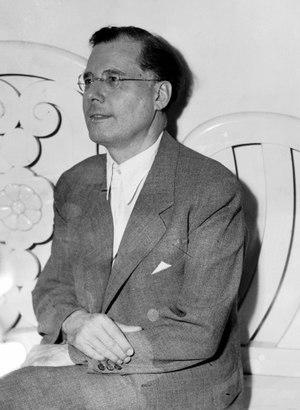
Karl Böhm (1894–1981), chef d'orchestre autrichien. Português: Karl Böhm (1894–1981), maestro austríaco. Español: Karl Böhm (1894–1981), director de orquesta austriaco. Русский: Карл Бём (1894–1981), австрийский дирижёр.